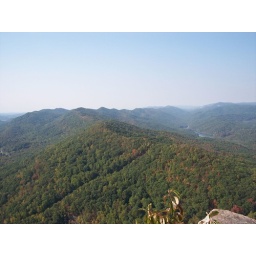
The mountain over the tunnel and a lake